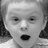
Emotion: surprise